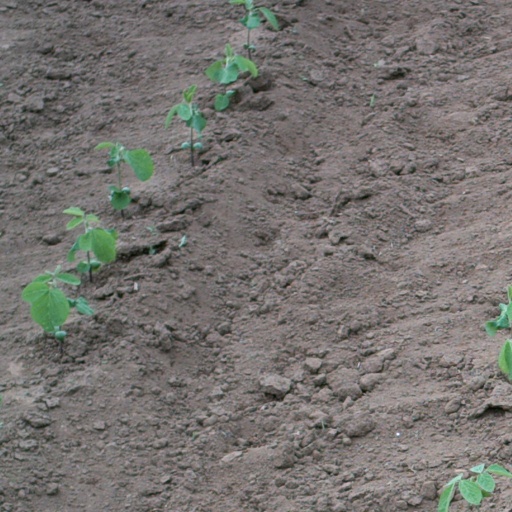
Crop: soybean